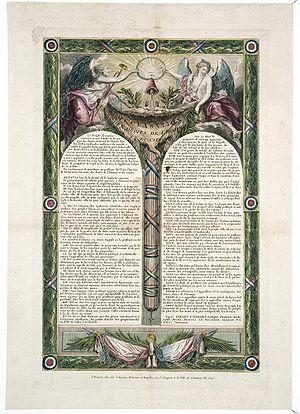
La conservation des hypothèques, parfois désigné sous le vocable « bureau des hypothèques », était une institution française administrative et fiscale de la Direction générale des Finances publiques. Il en existait 354 en France.
Le conservateur des hypothèques était le responsable de la tenue du fichier immobilier et de la délivrance des renseignements y afférent.